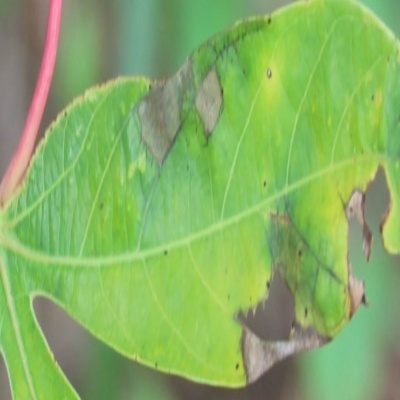
Crop: Cassava
Condition: brown spot